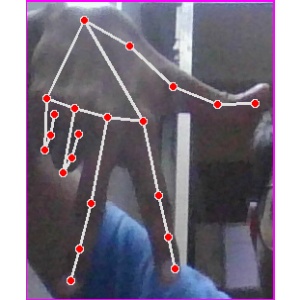
अक्षर: ग